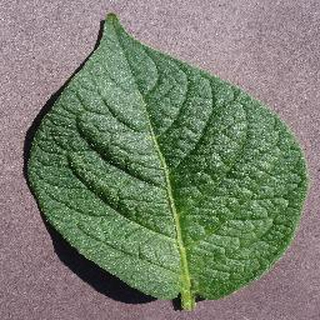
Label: healthy_potato